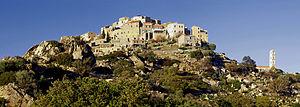
Sant'Antonino - Panorama
Sant'Antonino est une commune française située dans la circonscription départementale de la Haute-Corse et le territoire de la collectivité de Corse. Le village appartient à la piève d'Aregno, en Balagne.